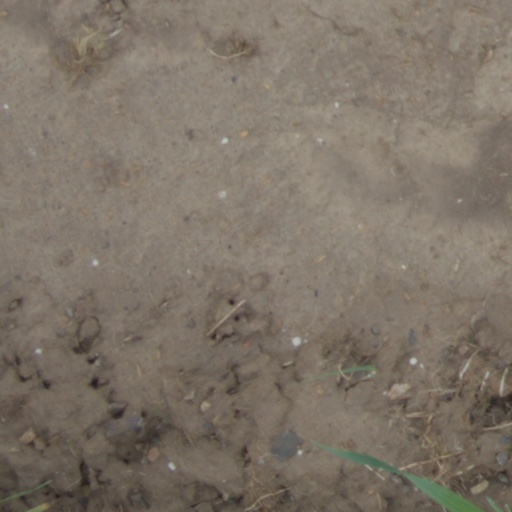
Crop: wheat